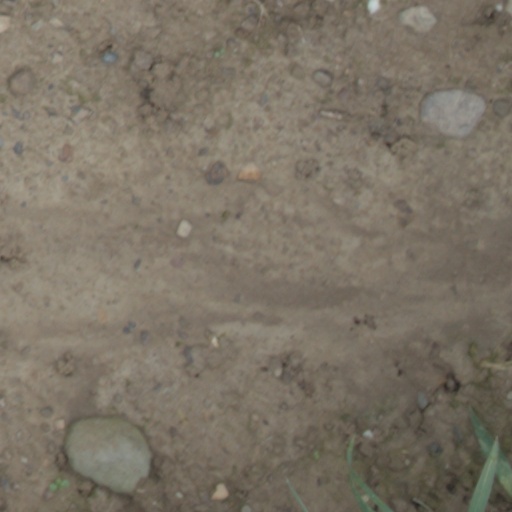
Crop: wheat